St Abbs

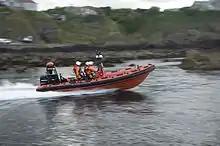
St Abbs Lifeboat the Thomas Tunnock is based in St Abbs

St Abbs was originally called Coldingham Shore. Prior to any buildings the fishermen who worked their boats from the beach resided at Fisher's Brae in Coldingham. These fishermen had to carry their fishing gear one and a half miles down a path to where their fishing vessels were tied up. The path is now known as the Creel Path; creel is the local name for a lobster pot.